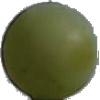
Label: Grape White 4